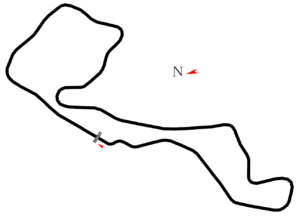
Le Grand Prix moto des Pays-Bas 1993 est la septième manche du championnat du monde de vitesse moto 1993. La compétition s'est déroulée du 23 au 26 juin 1993 sur le TT Circuit Assen.